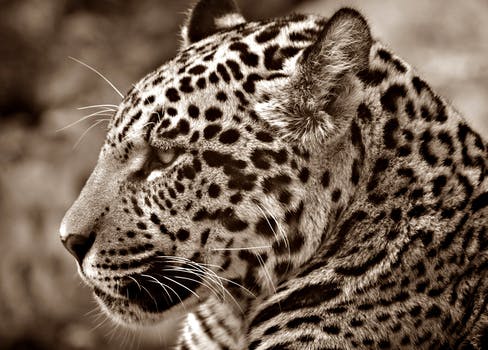
Label: No Watermark